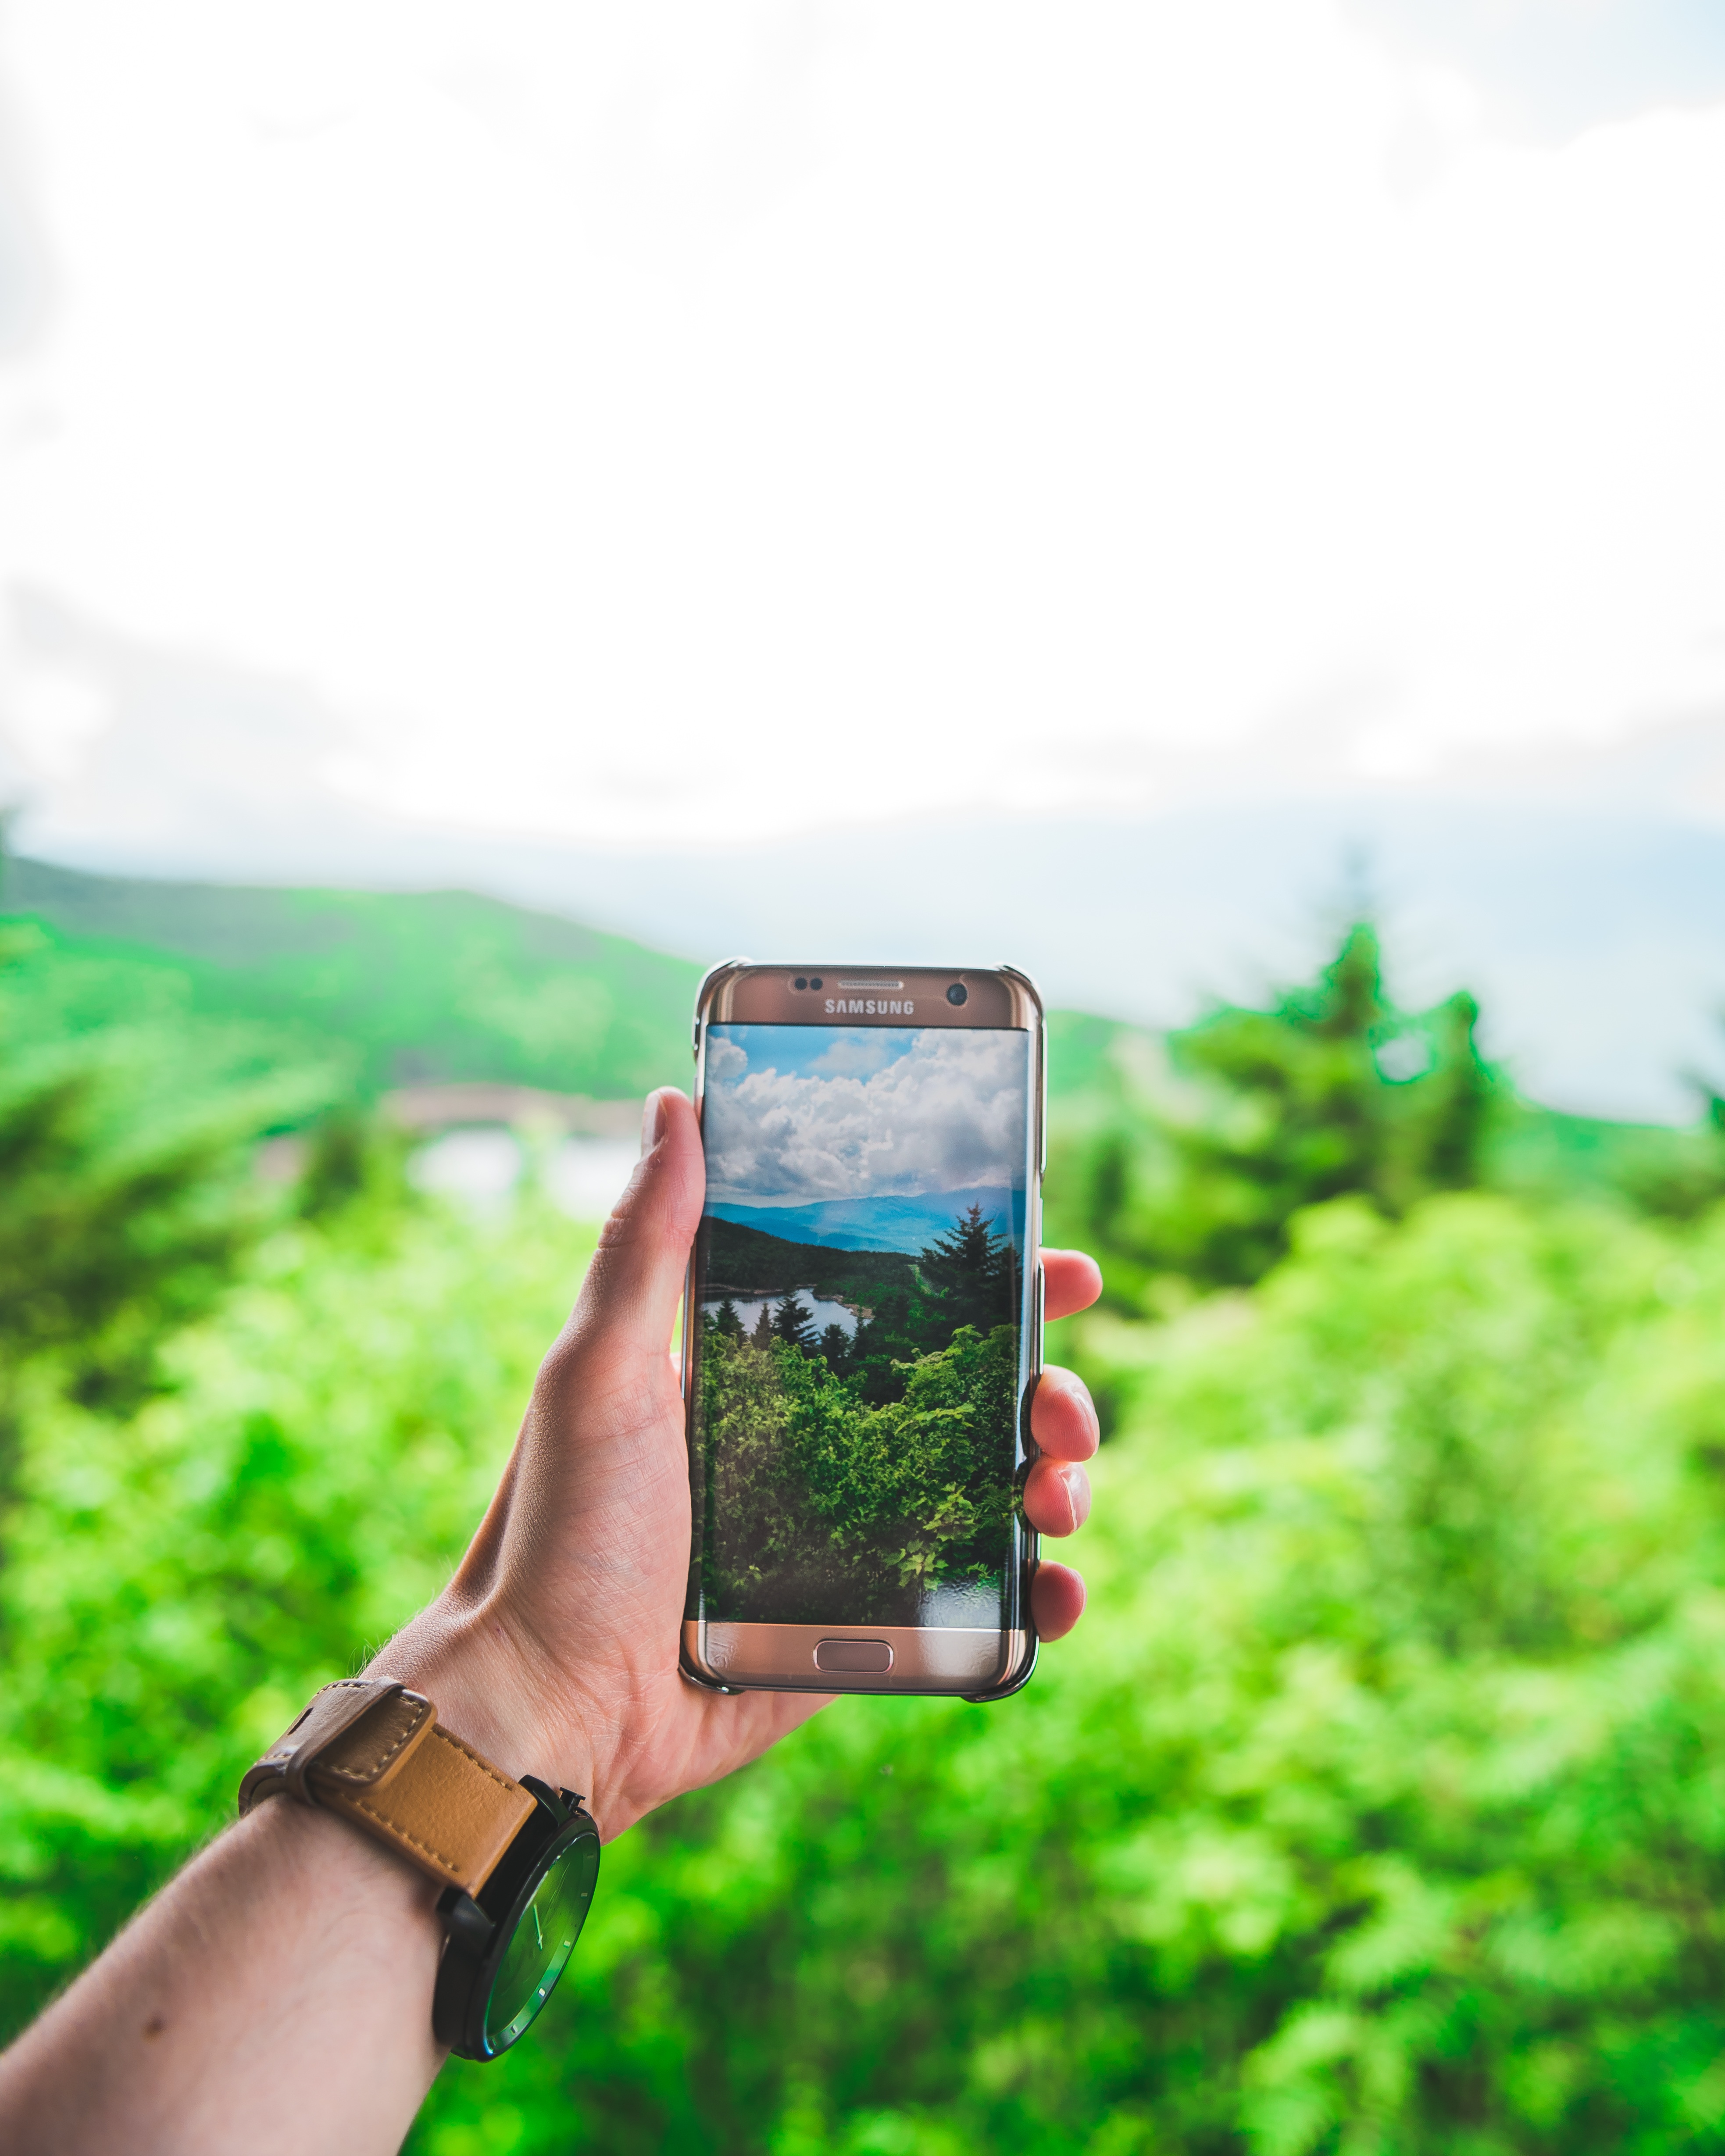
smartphone, hand, green, gadget, mobile phone, screenshot, portable communications device